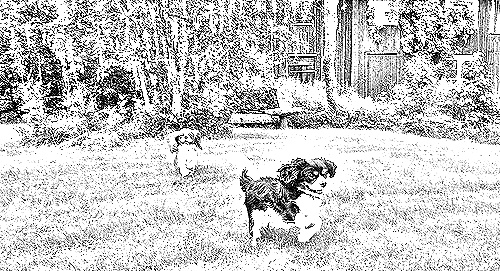
Portrait style: Sketch Portrait